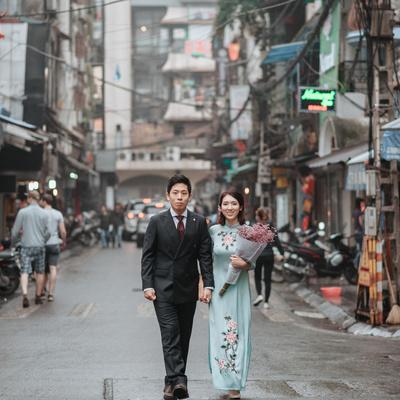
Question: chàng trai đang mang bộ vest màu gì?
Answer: chàng trai đang mang bộ vest màu đen